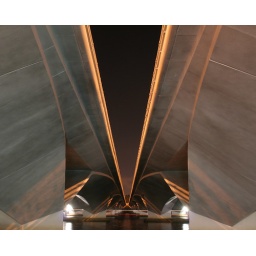
The underneath of a highway bridge in Singapore - right next to the merlion.